Plymouth Raiders

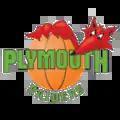
Plymouth Raiders Logo (used until 2012)

In 1998 the Raiders lost the league, trophy and NBL Final to Richmond Jaguars.